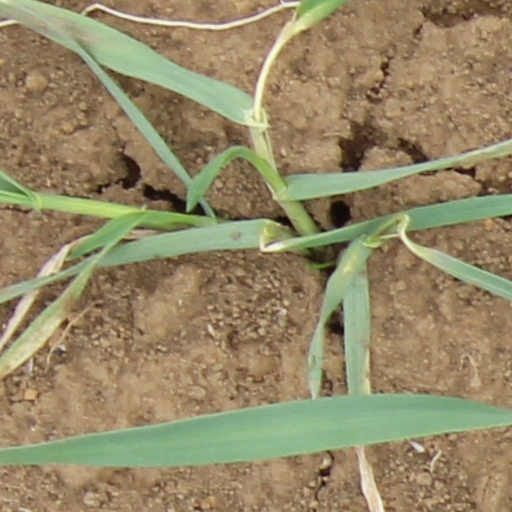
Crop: wheat